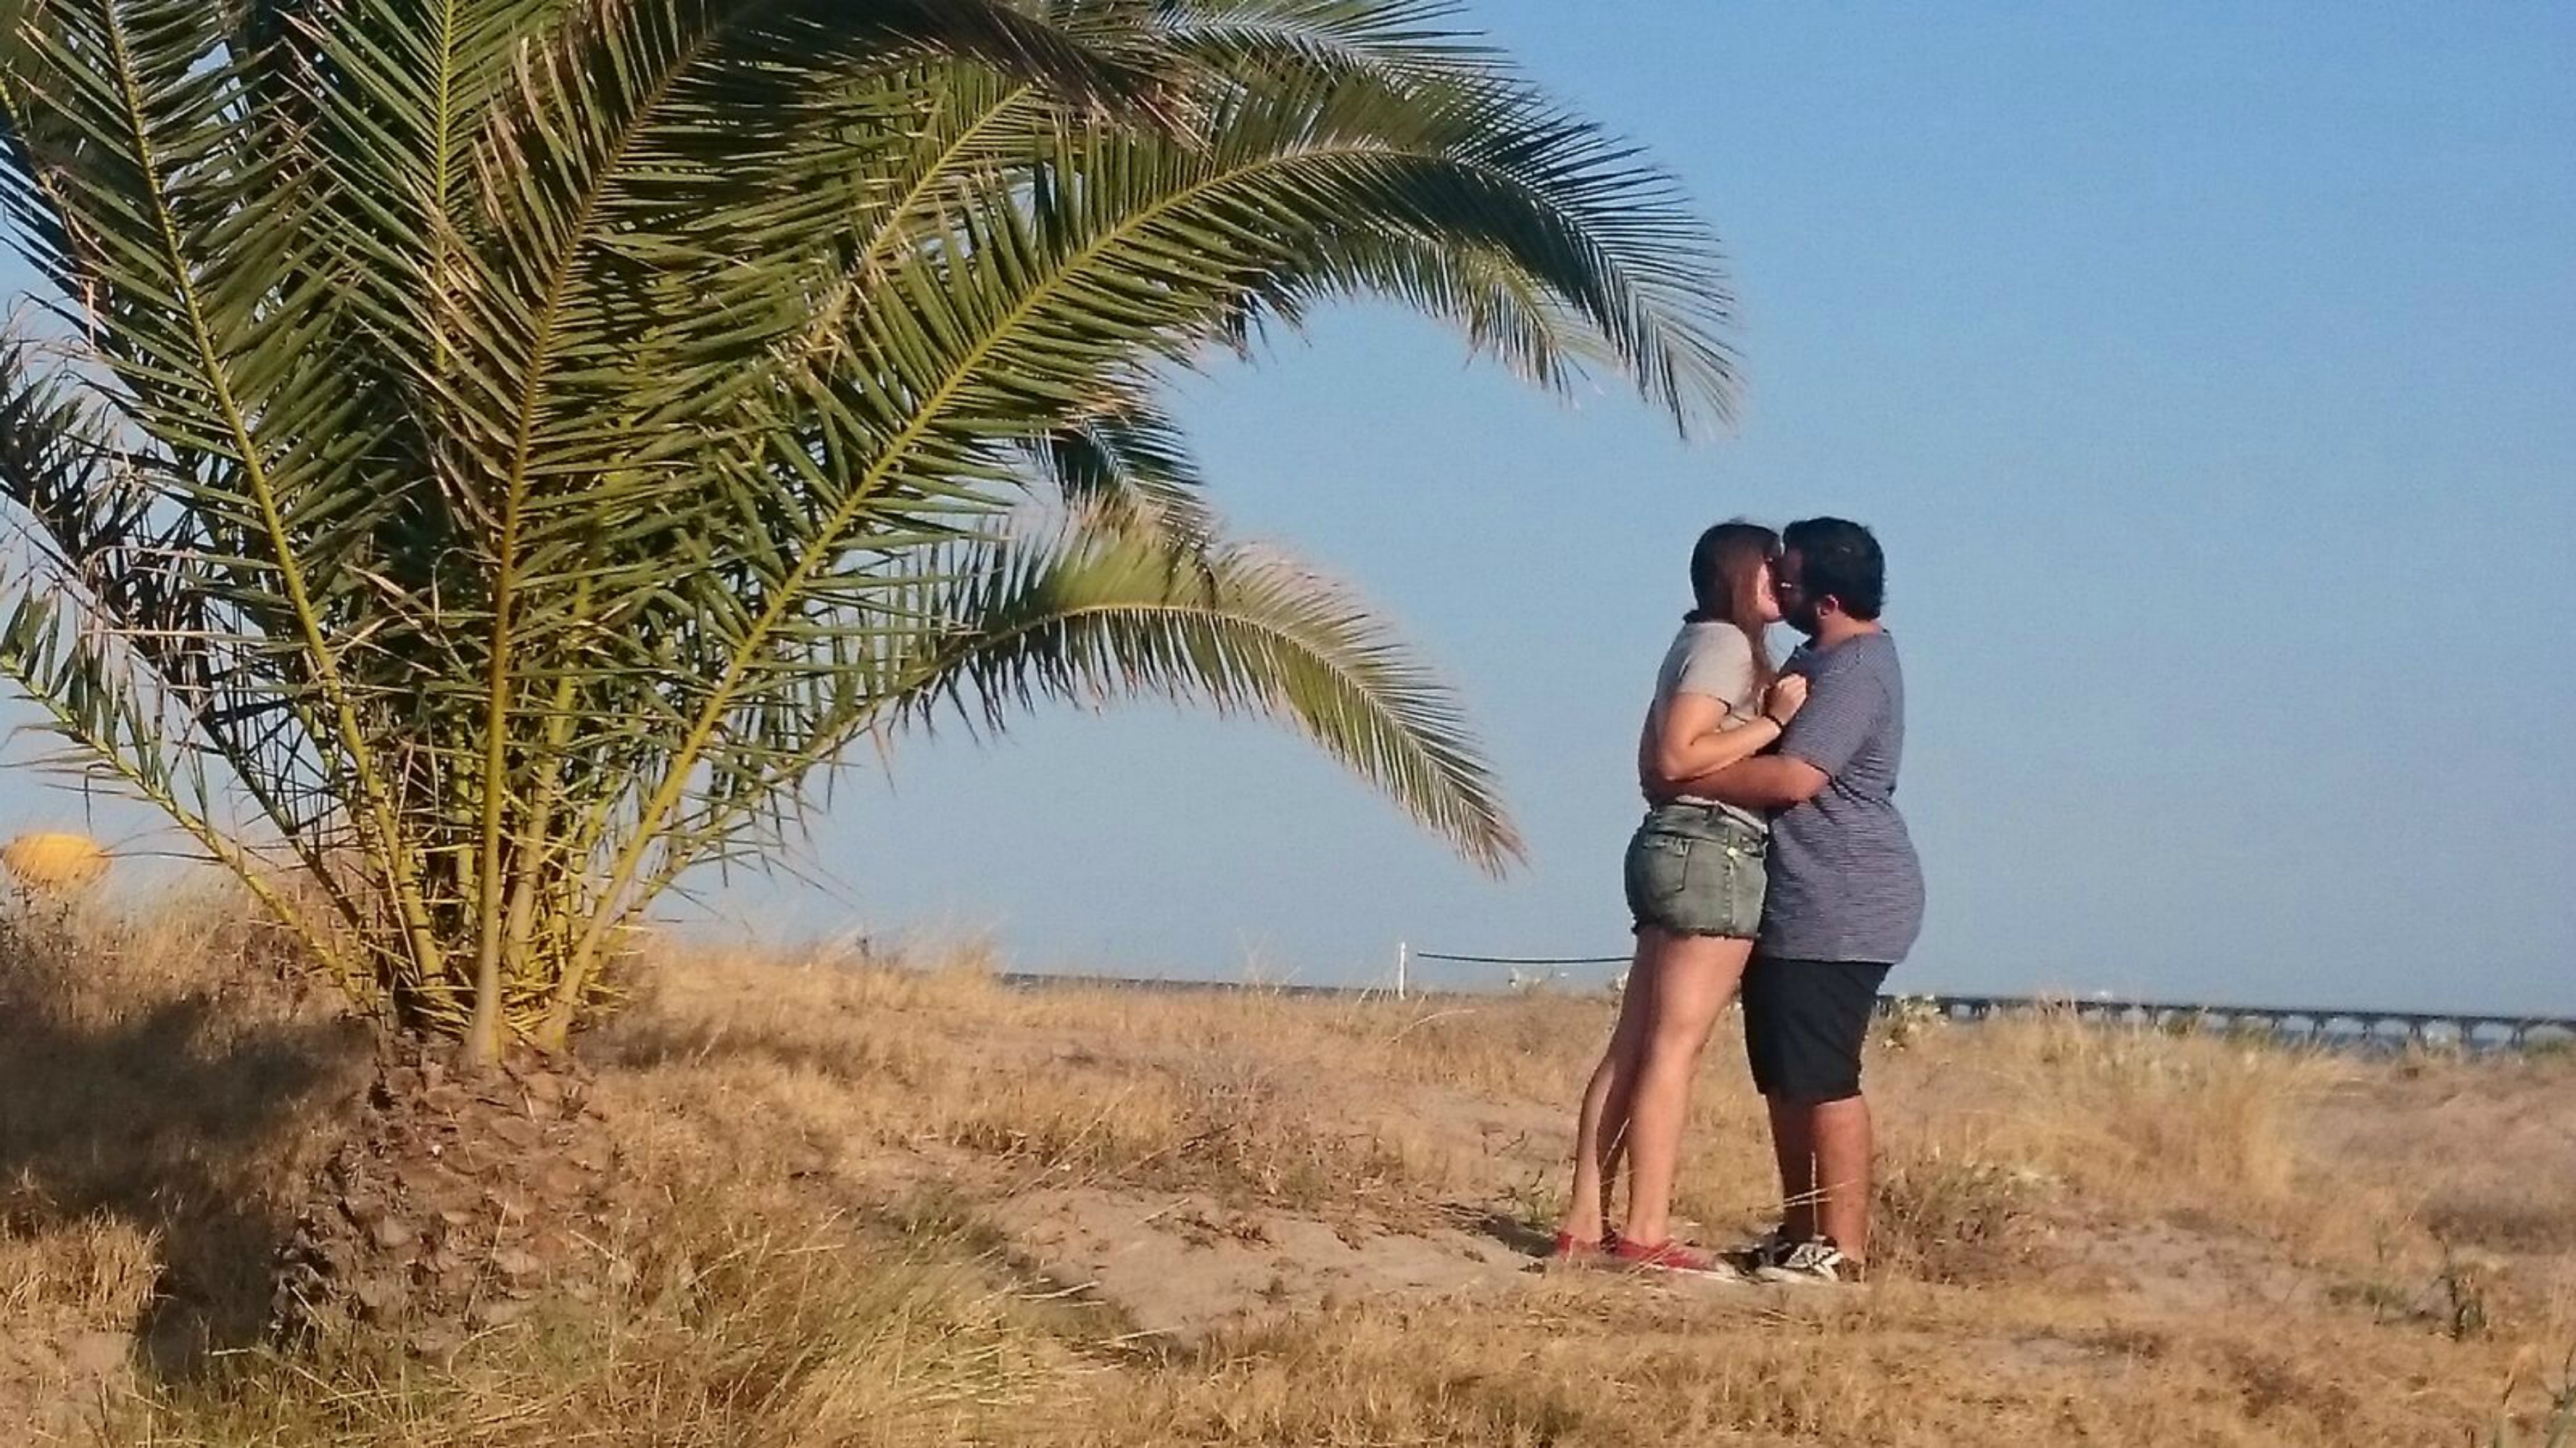
vacation, crop, agriculture, savanna, grass family, arecales